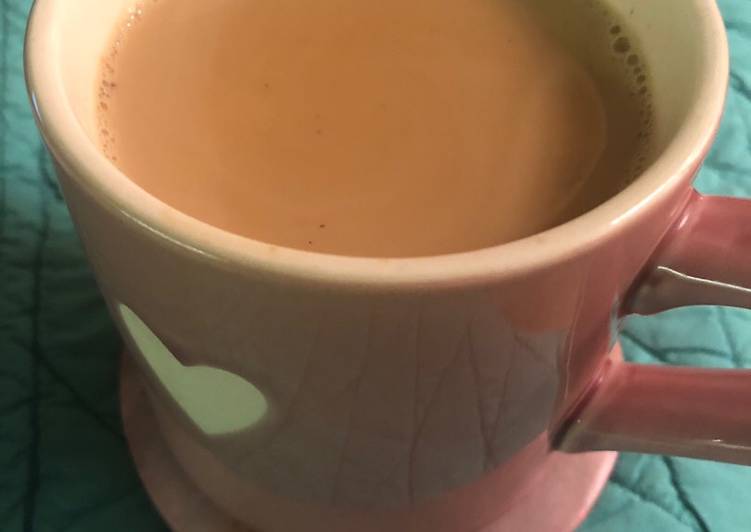
Dish: chai